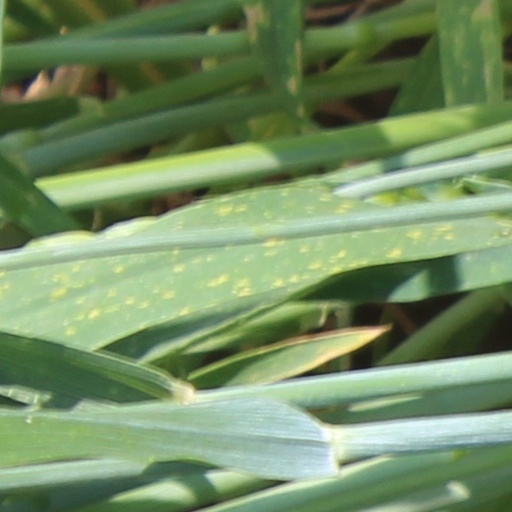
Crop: wheat